Derna dam collapses

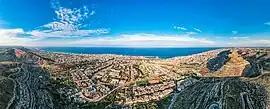
View of Derna in December 2020, the second dam is visible on the far centre-left.

The collapsed dams were built under Muammar Gaddafi's government by Yugoslav company Hidrotehnika-Hidroenergetika in the 1970s to control flooding, irrigate agricultural lands and provide water to nearby communities. They were described as clay-filled embankment dams with a height of 75 meters (Derna dam) and 45 meters (Mansour dam). The Mansour (or Abu Mansour) dam had a water storage capacity of 1.5 million cubic meters, while the Derna (or Belad) dam upstream had a capacity of 22.5 million cubic meters (1.5 million cubic meters by another source).